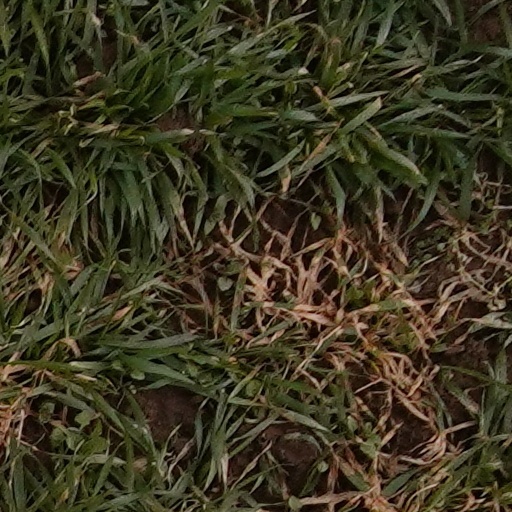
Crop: wheat